Medical astrology

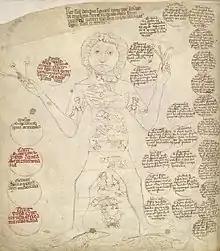
A 1410 illustration of Zodiac Man ("homo signorum") showing the anciently held link between the 12 signs of the Zodiac and the various parts of the body

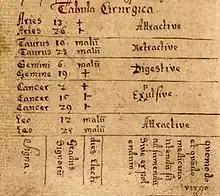
This table, from an 18th-century Icelandic manuscript, links astrological dates with the preparation of medicine.

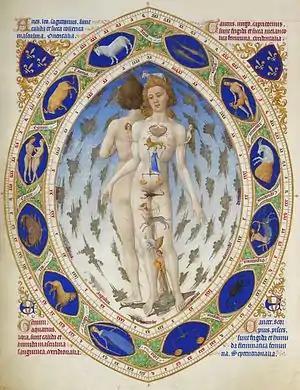
The anatomical-astrological human

Medical astrology or astrological medicine (traditionally known as iatromathematics) is an ancient applied branch of astrology based mostly on "melothesia" (Gr. μελοθεσία), the association of various parts of the body, diseases, and drugs with the nature of the sun, moon, planets, and the twelve astrological signs. The underlying basis for medical astrology is considered to be a pseudoscience as there is no scientific basis for its core beliefs.